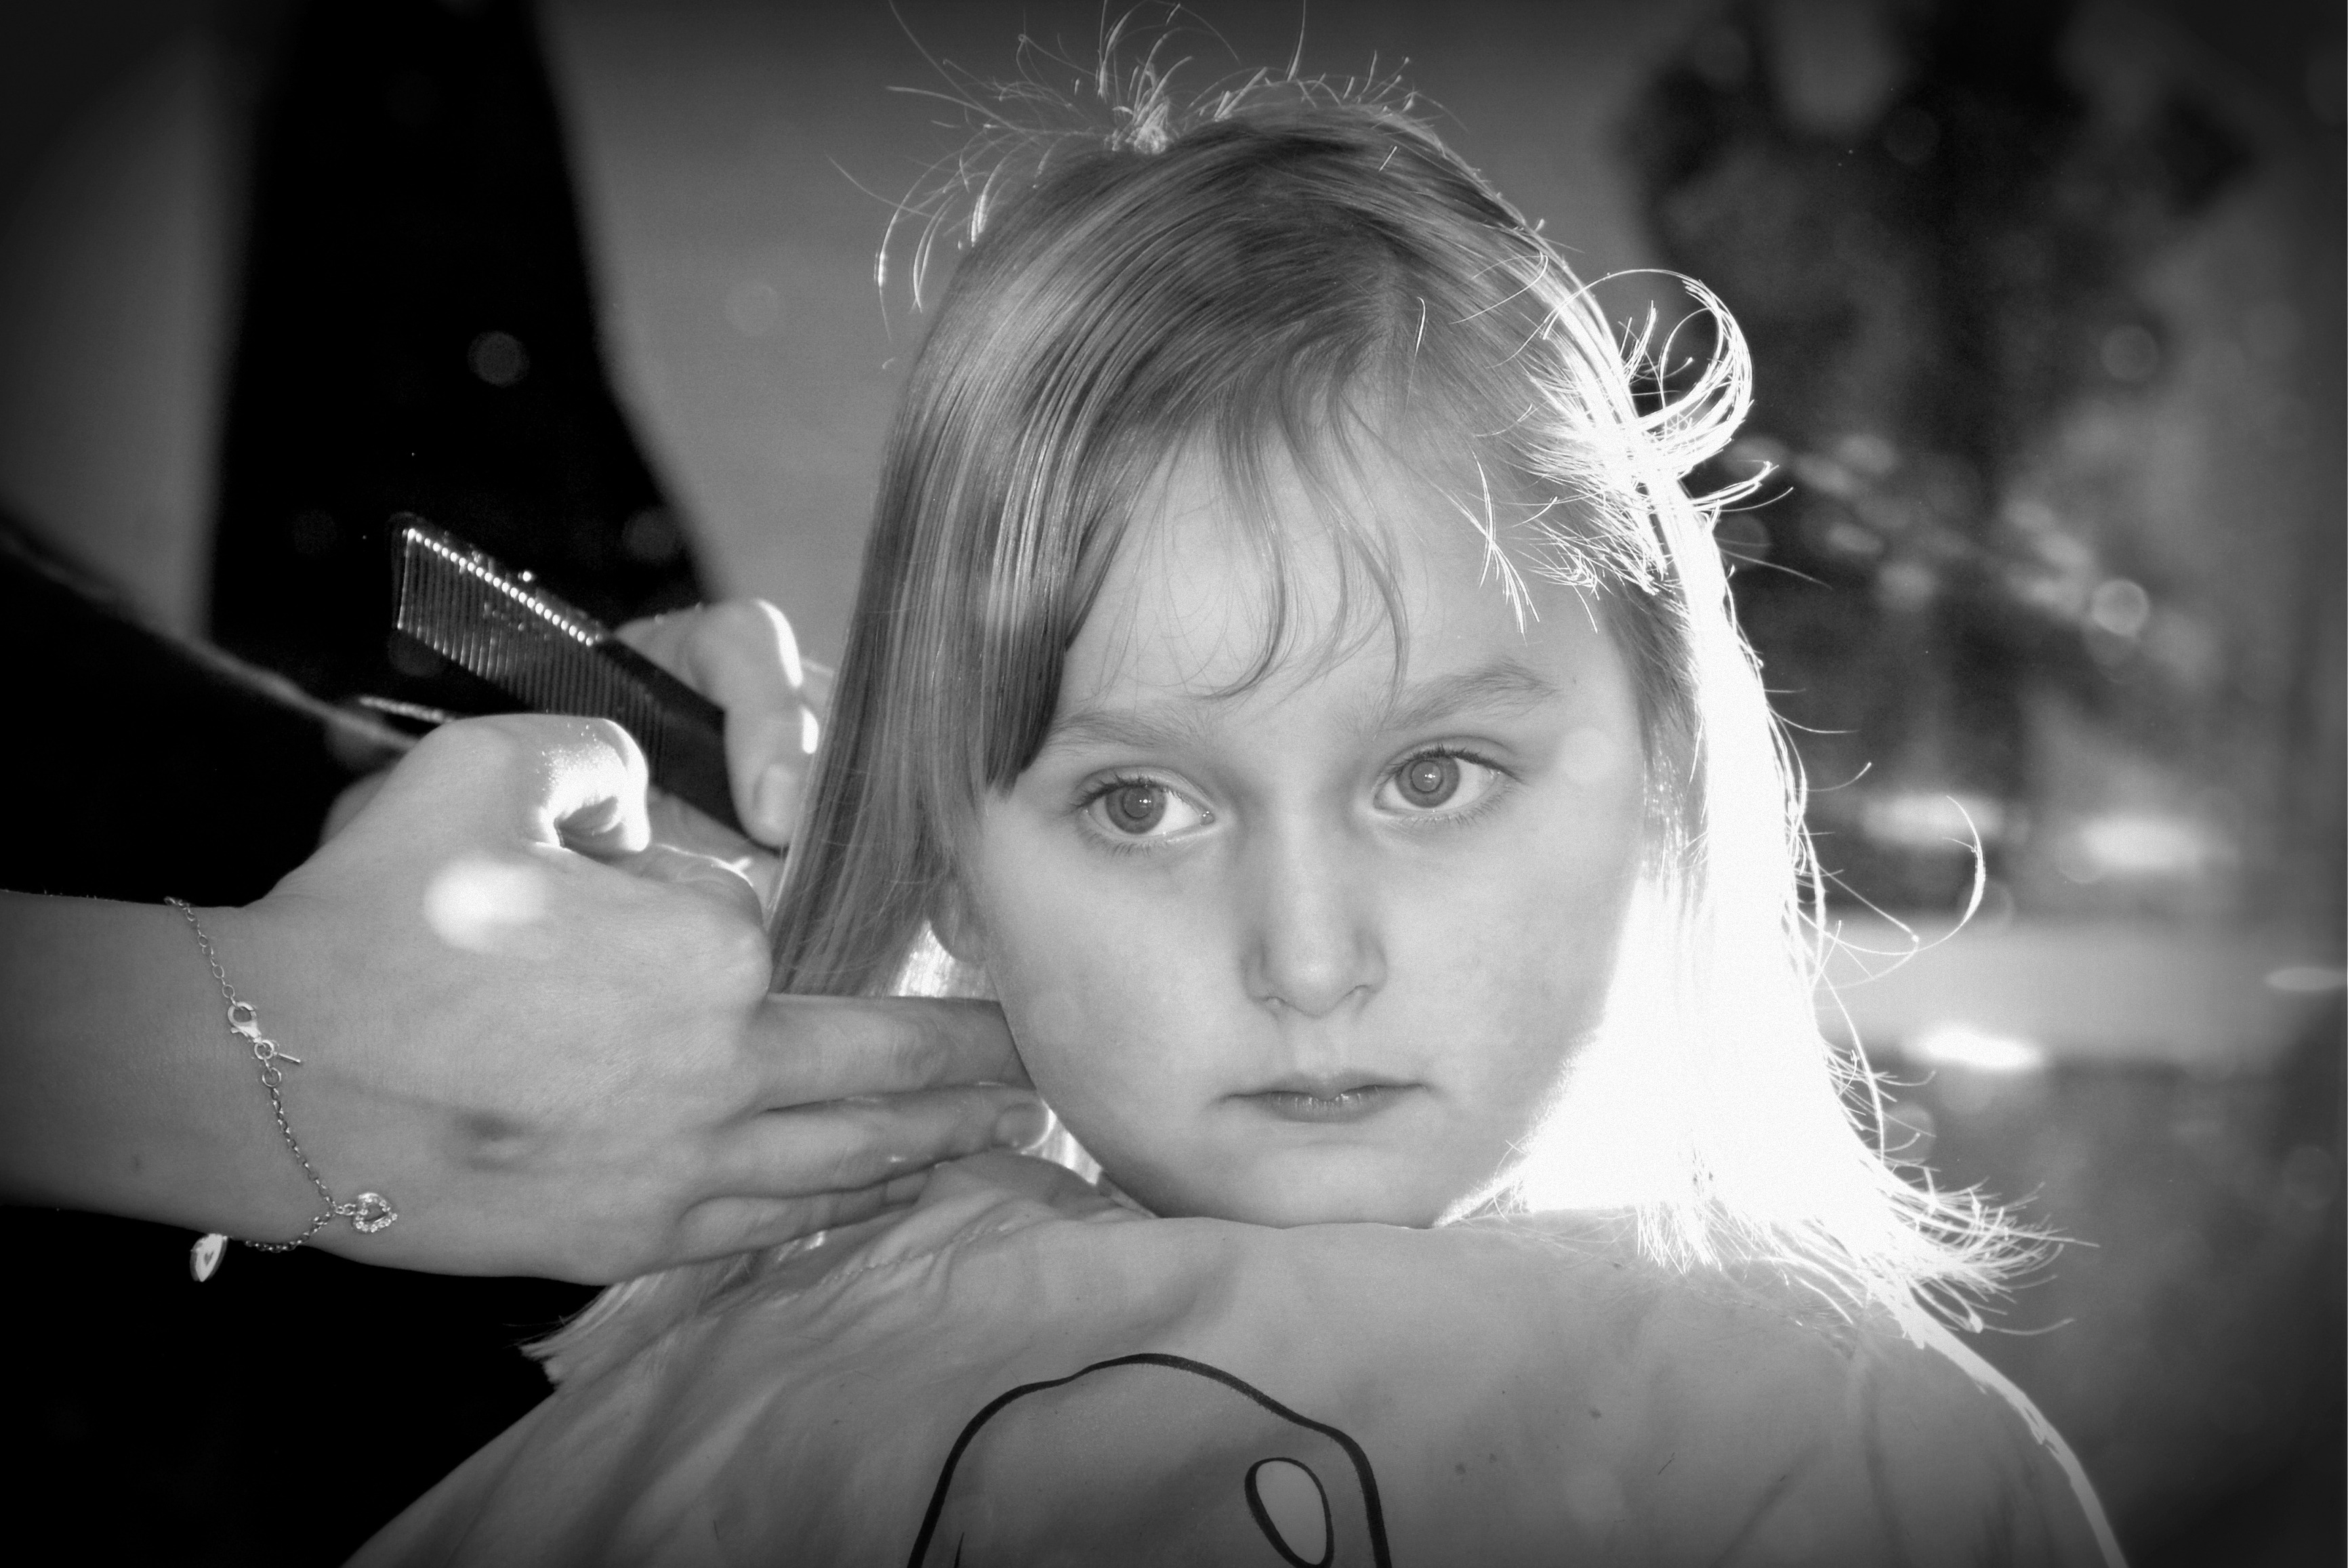
person, black and white, girl, woman, white, photography, portrait, model, child, darkness, black, monochrome, lady, facial expression, smile, black white, close up, face, eye, head, photograph, beauty, emotion, barber, her, comb, monochrome photography, portrait photography